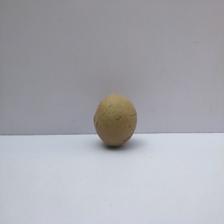
Size: Small